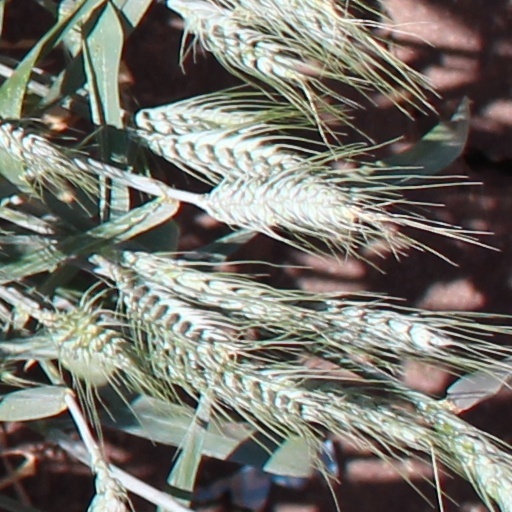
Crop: wheat